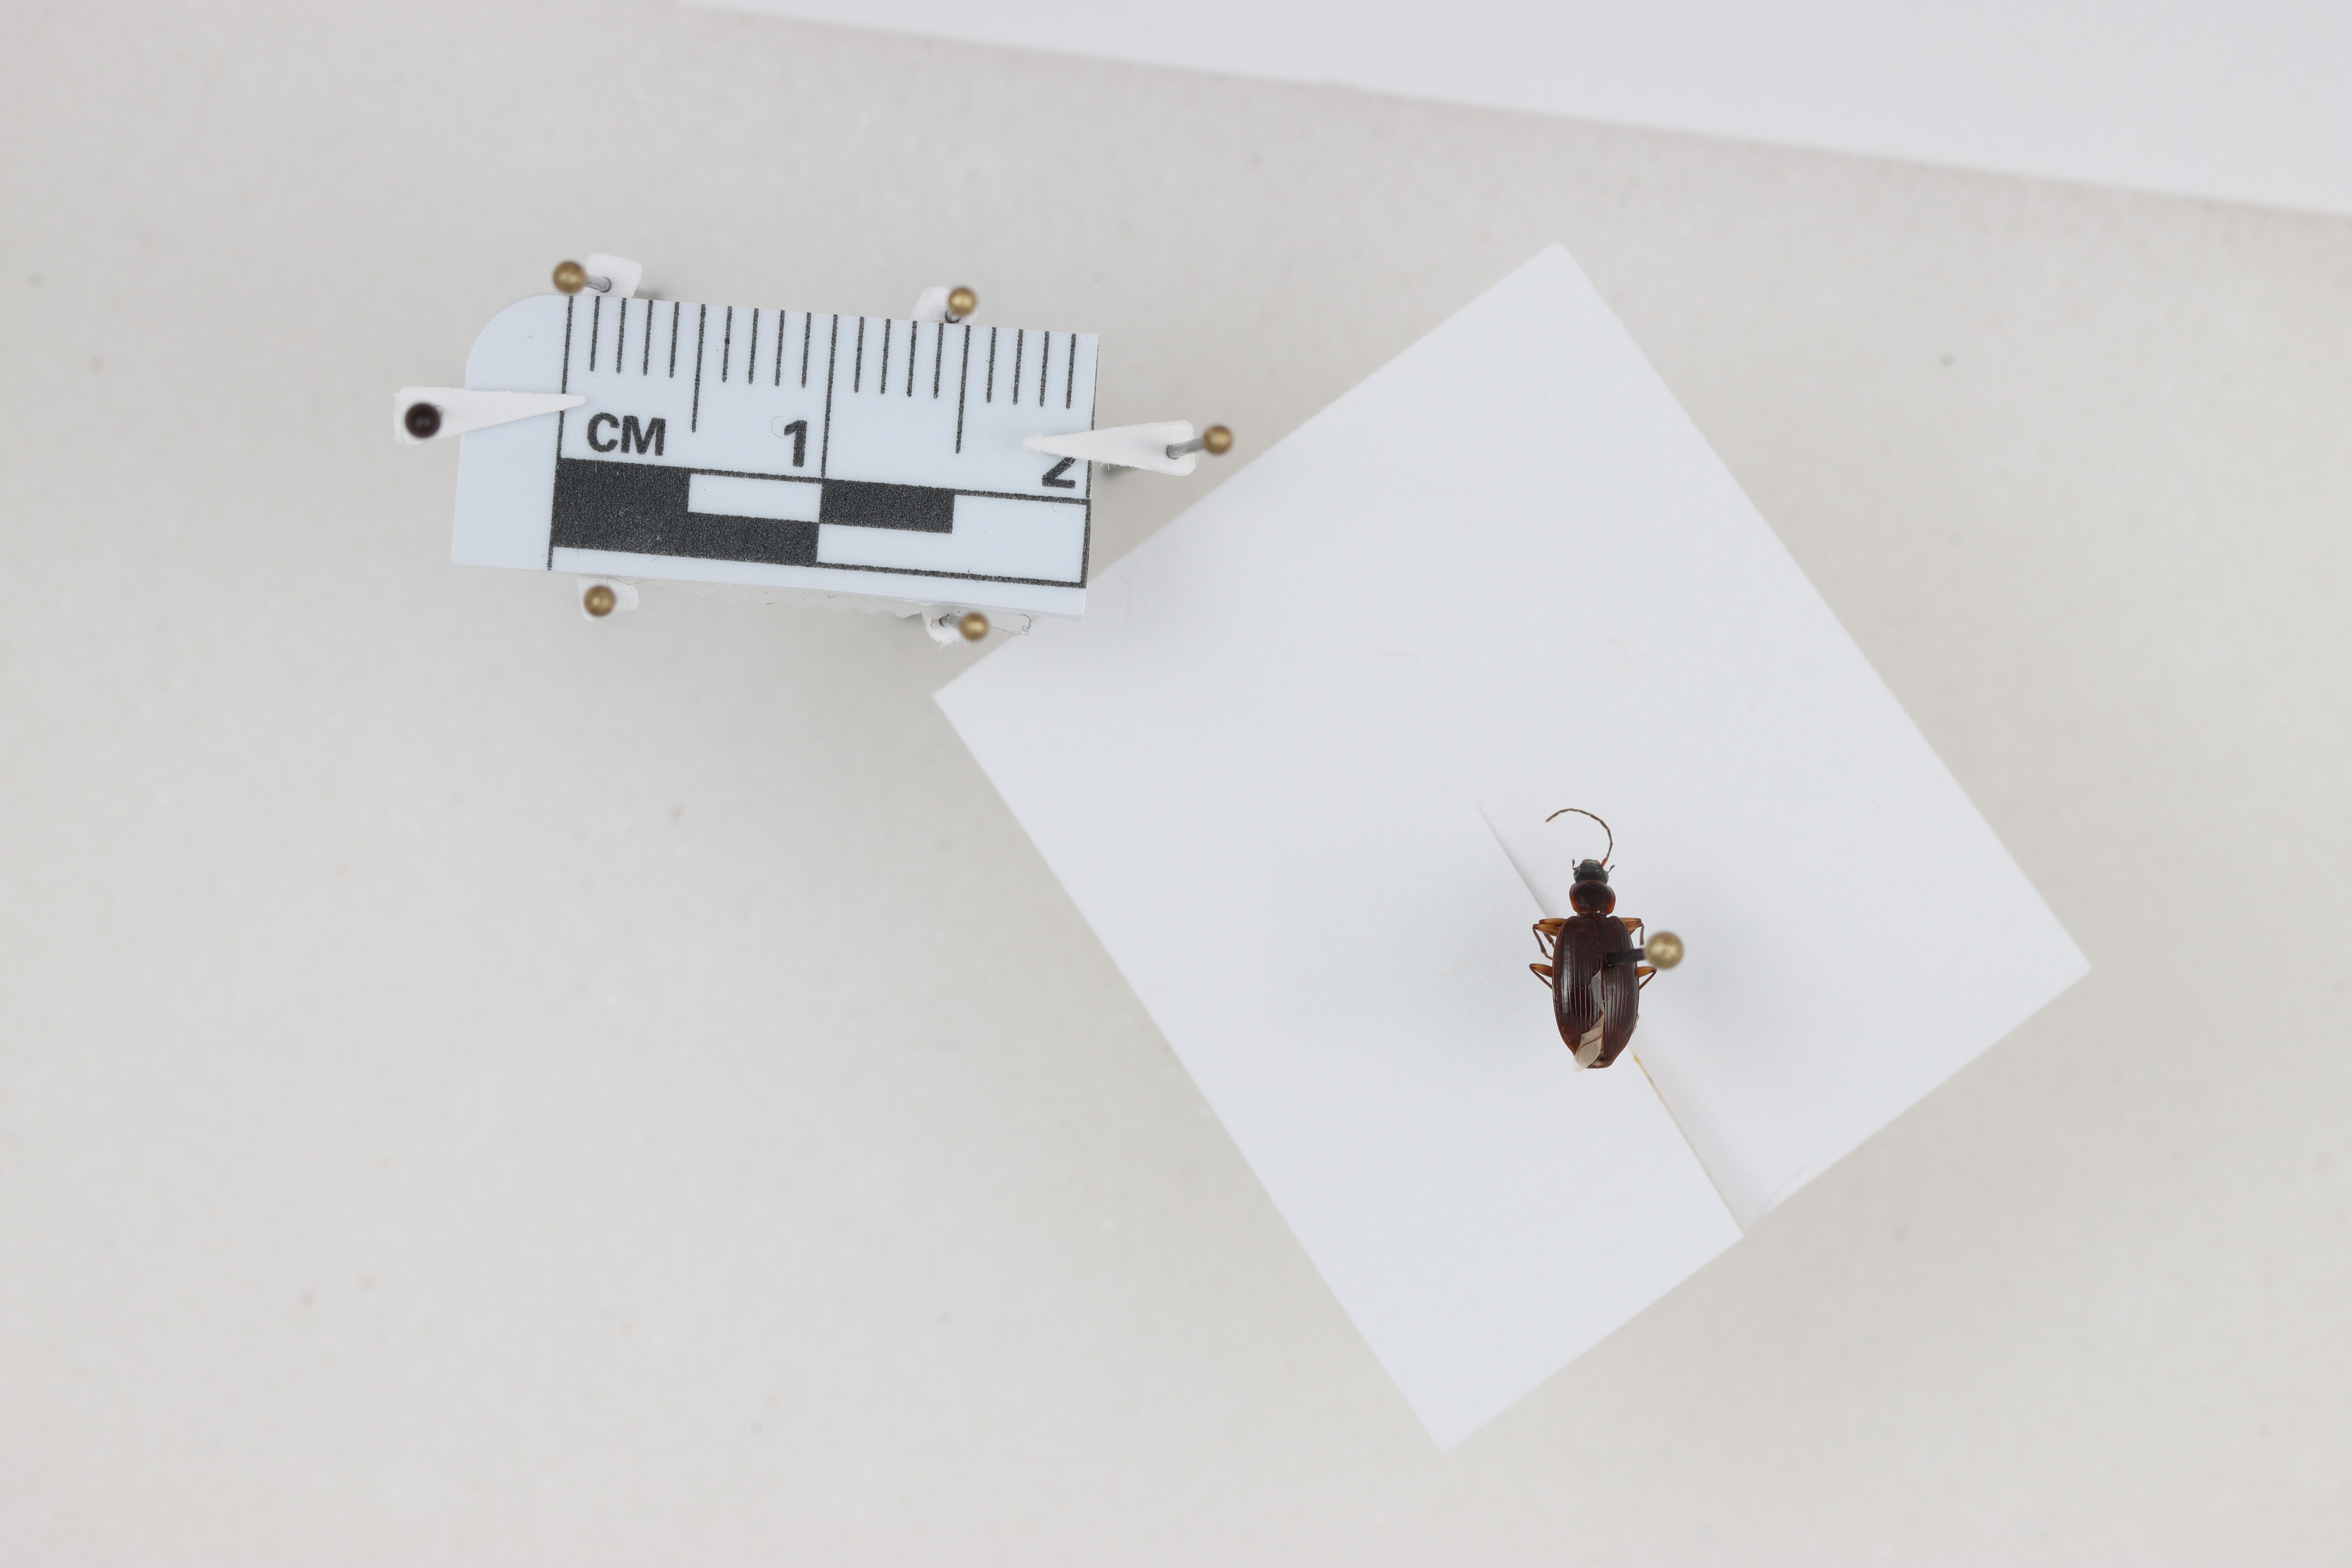
Beetle 1 — elytra length: 0.535 cm, elytra max width: 0.324 cm, basal pronotum width: 0.133 cm